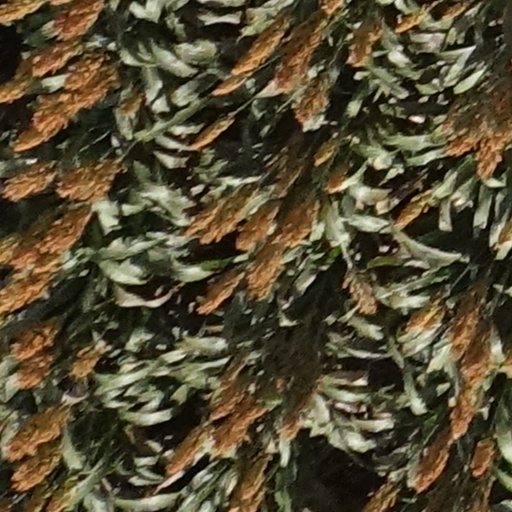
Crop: sorghum